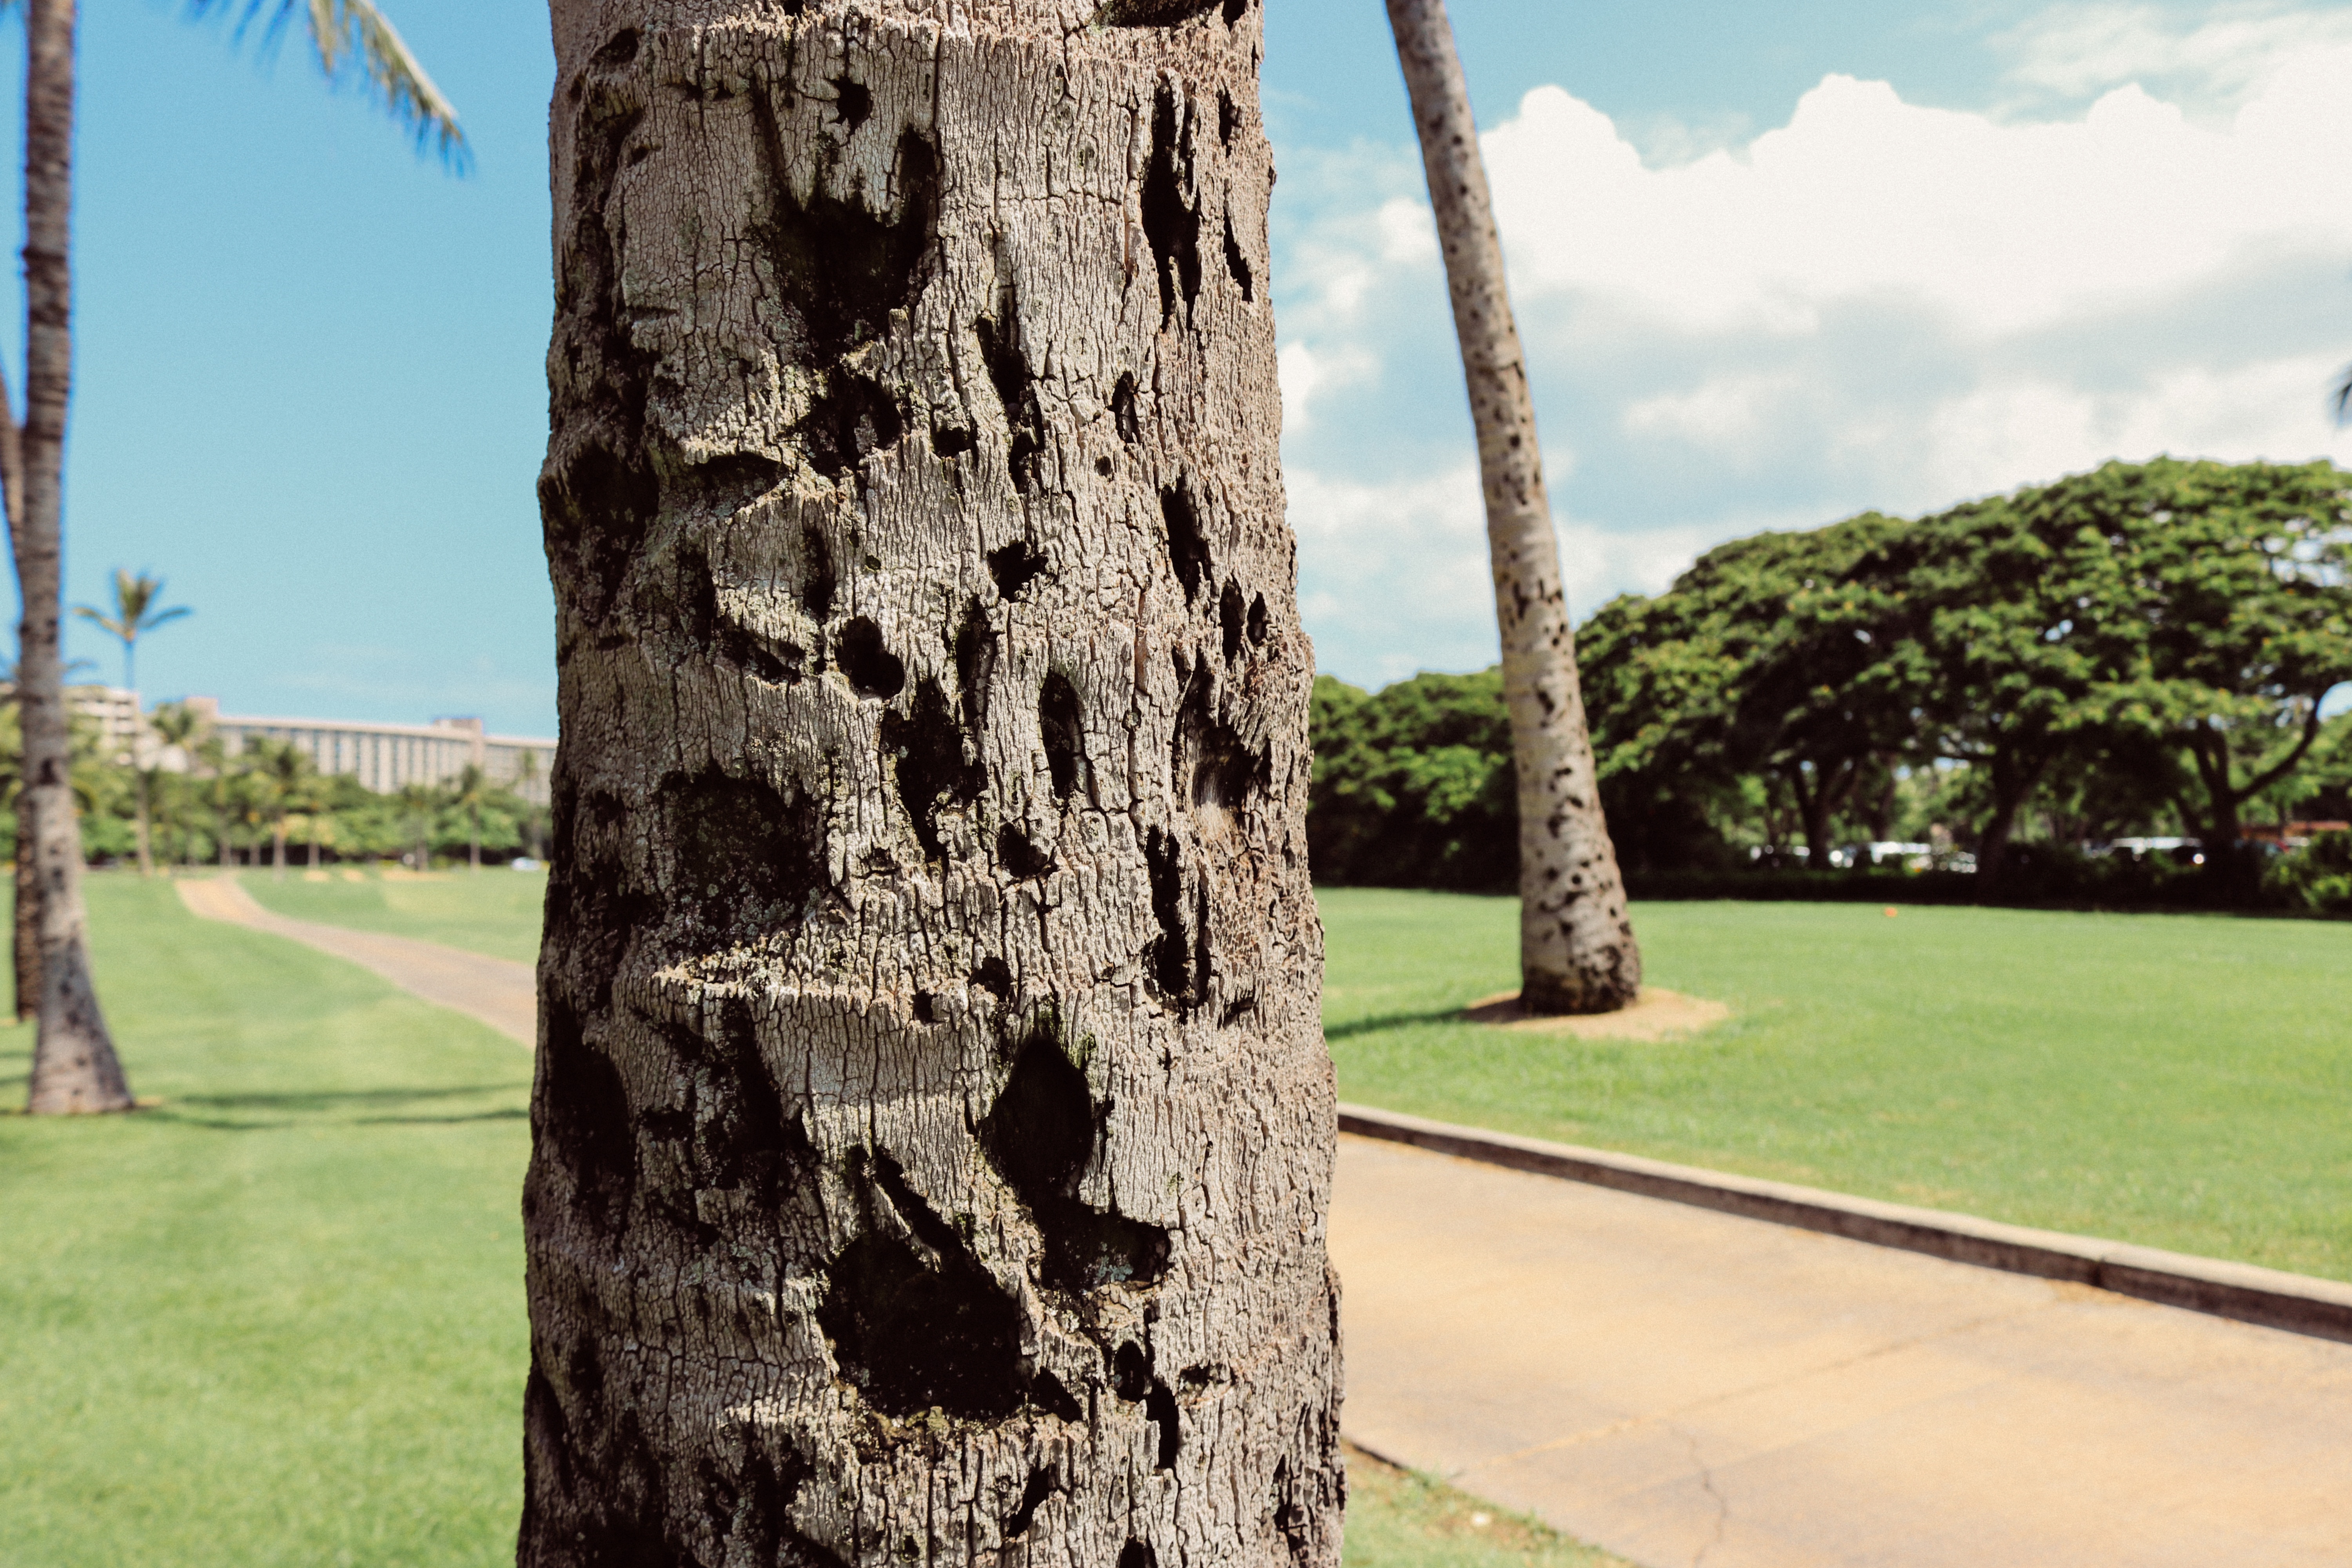
tree, nature, grass, structure, plant, wood, palm tree, trunk, summer, green, palm, tropical, blue, hawaii, ruins, maui, monolith, woody plant, arecales